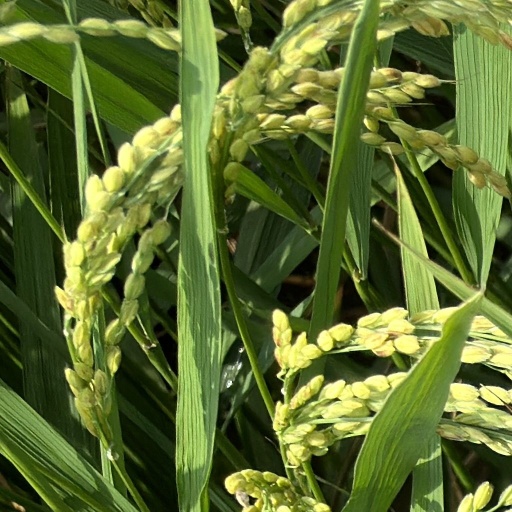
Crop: rice